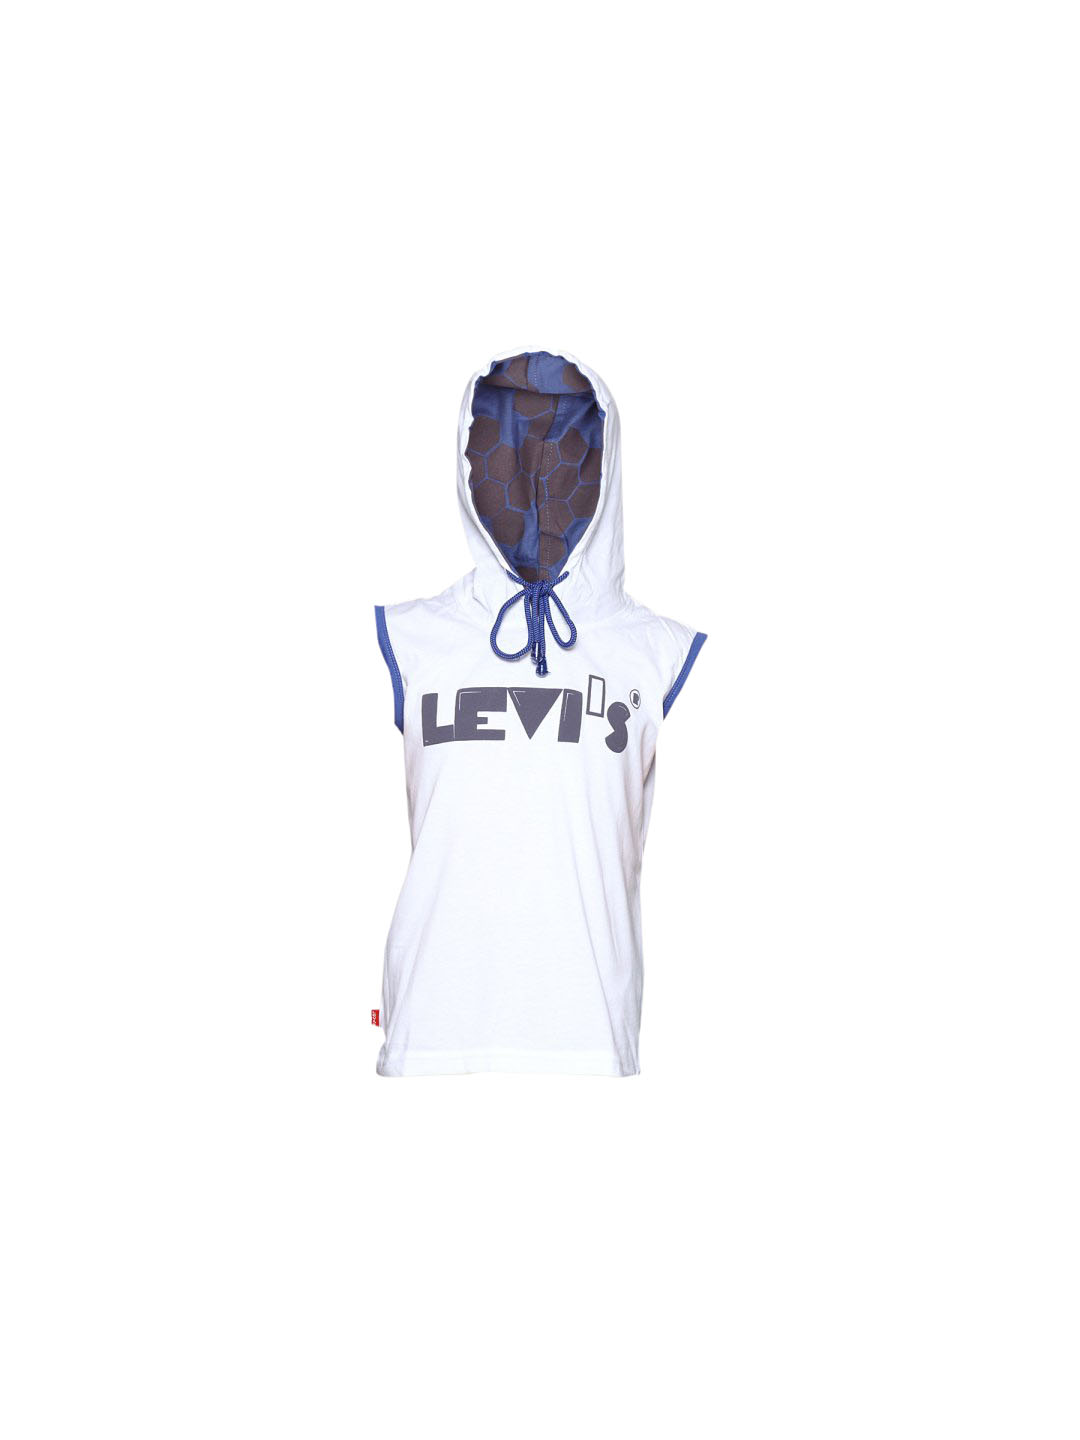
Levis Kids Boy's Devon White Kidswear
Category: Apparel / Topwear / Tshirts
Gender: Men
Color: White
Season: Summer 2016
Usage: Casual